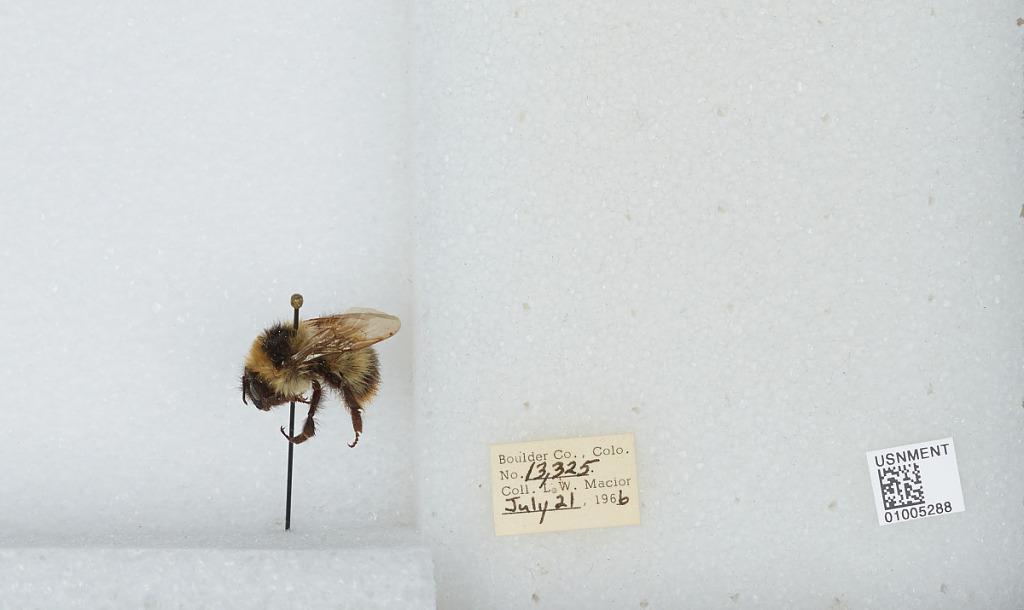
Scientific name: Bombus (Alpinobombus) balteatus Dahlbom
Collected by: L. Macior
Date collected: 1966-7-21
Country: United States
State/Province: Colorado
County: Boulder
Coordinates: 40.0275, -105.252